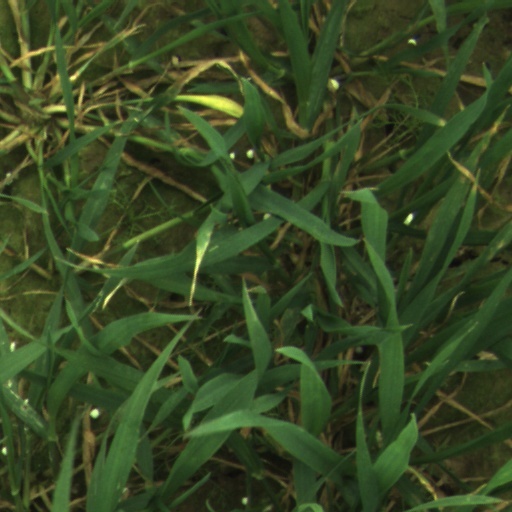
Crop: wheat